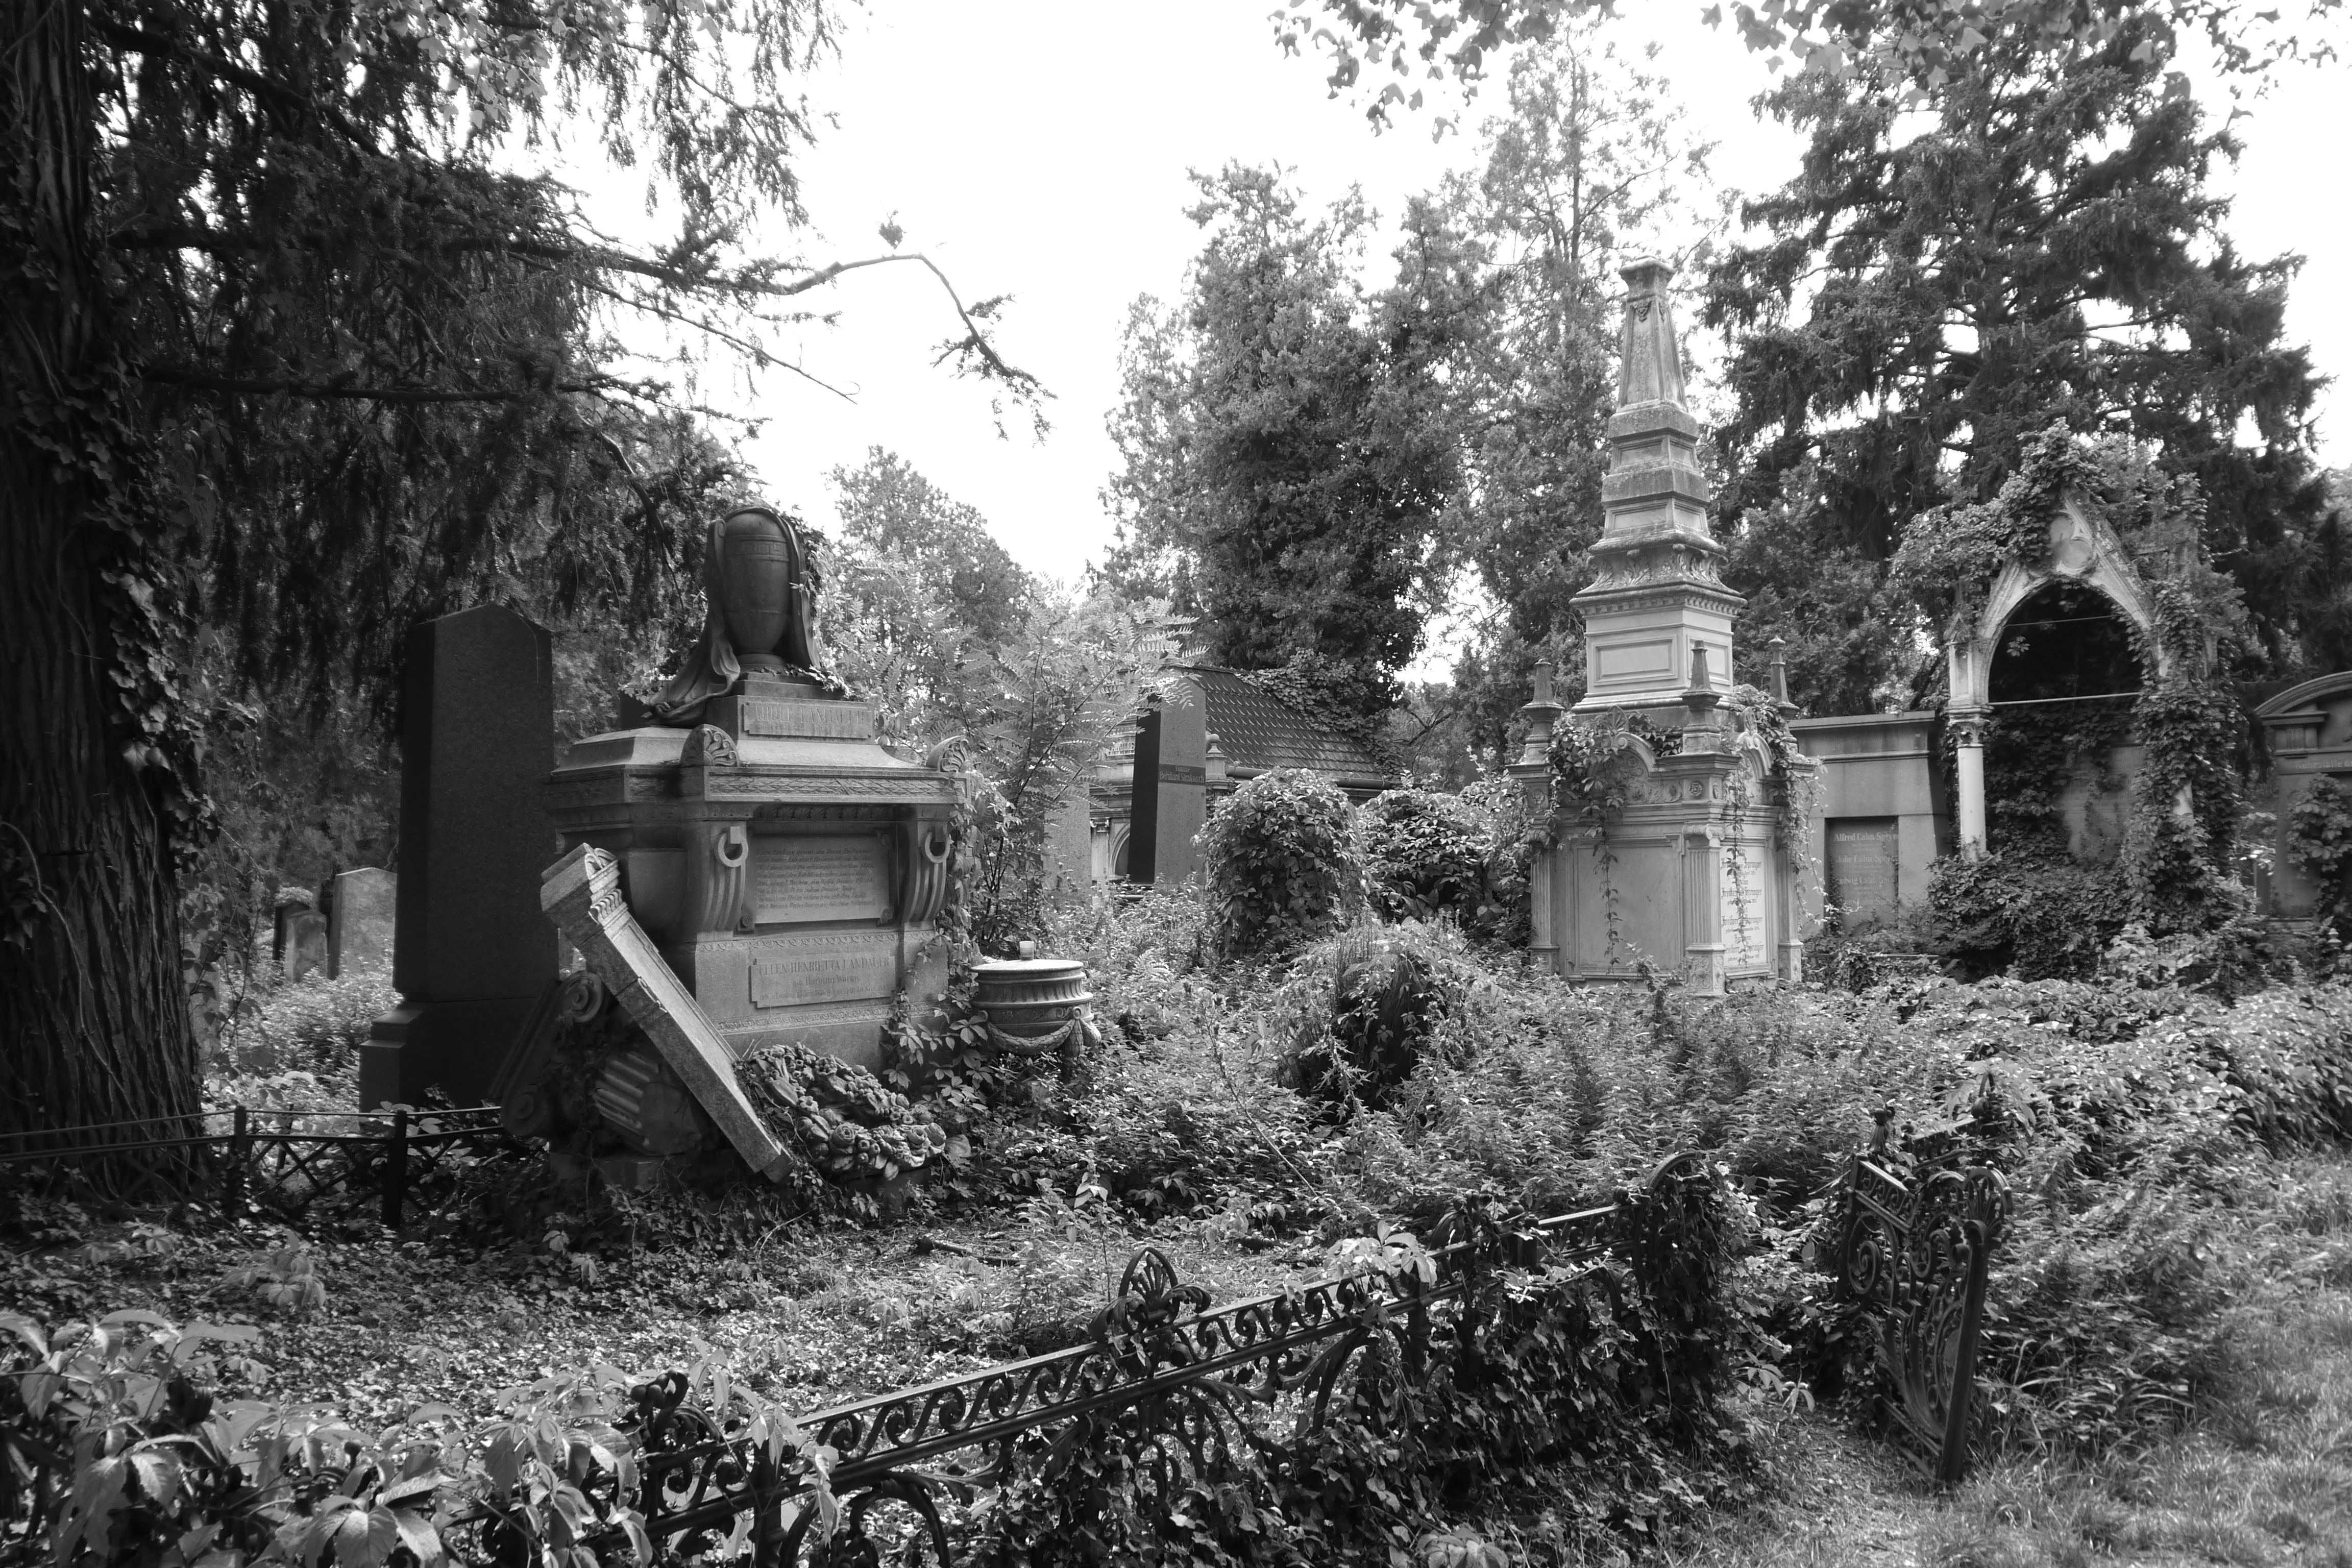
tree, black and white, house, cemetery, monochrome, grave, ruins, vienna, history, woodland, rural area, black and white image, monochrome photography, ancient history, old jewish cemetery, broken tombs